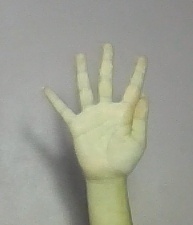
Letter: sheen